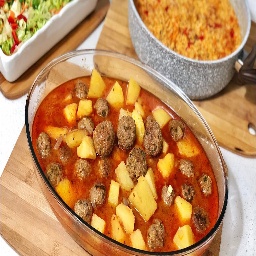
Label: potato_dish